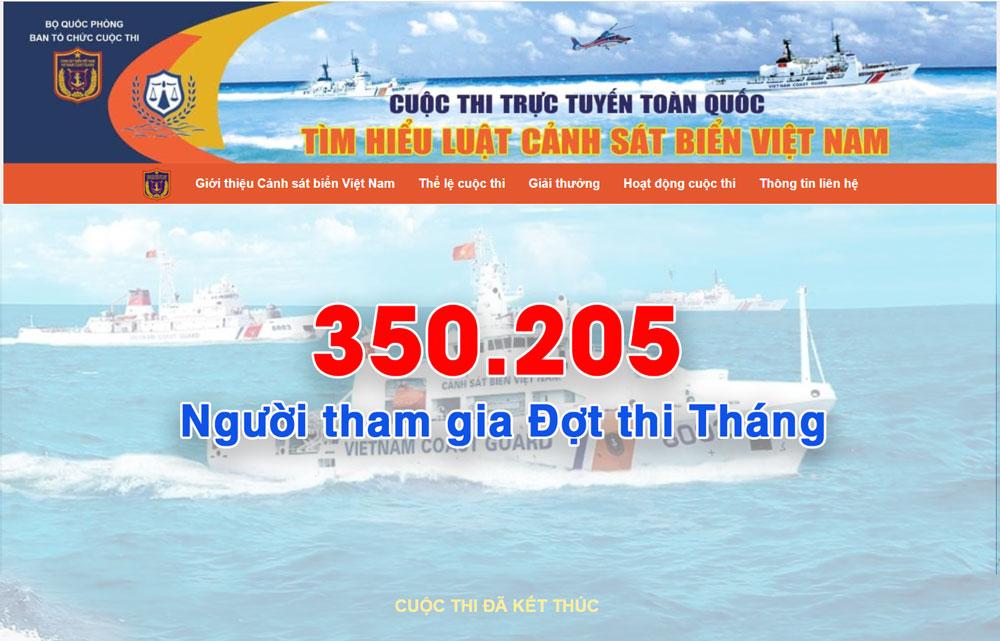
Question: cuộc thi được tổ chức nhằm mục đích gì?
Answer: cuộc thi được tổ chức nhằm tìm hiểu luật cảnh sát biển việt nam